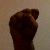
The image shows a hand gesture representing the letter 'S' in Indian Sign Language.